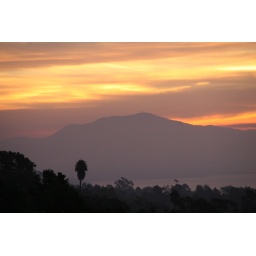
This time I made the mountain and the palm tree a single subject, with one silhouetted against the other.